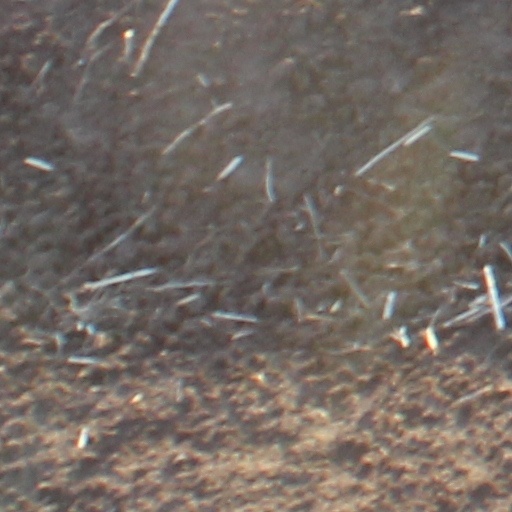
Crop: wheat